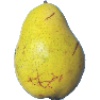
Label: pear_monster